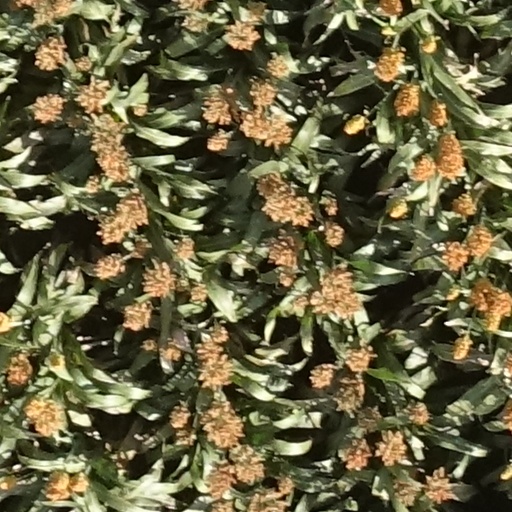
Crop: sorghum